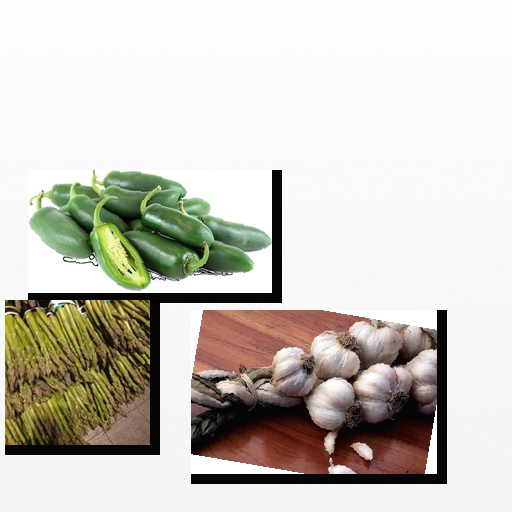
Food items: asparagus, jalapeno, garlic